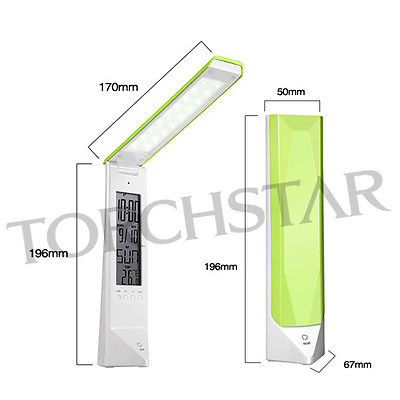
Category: lamp